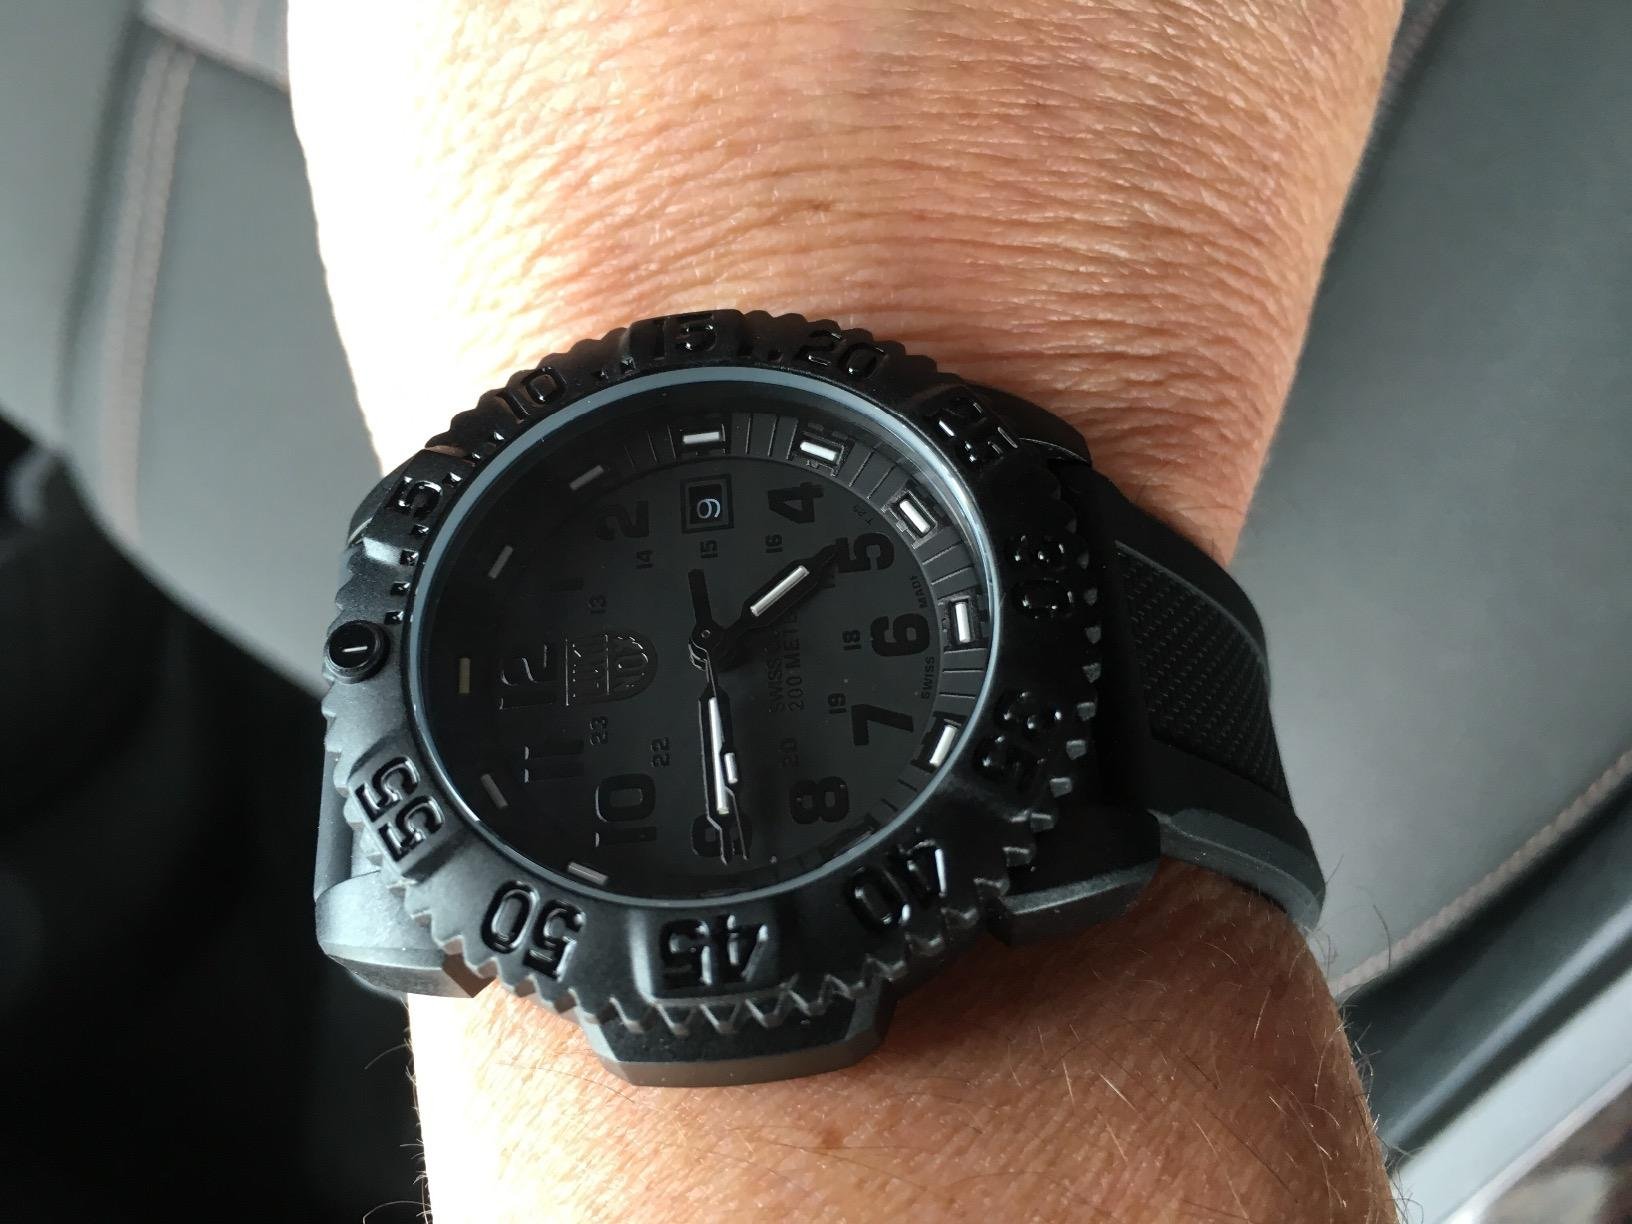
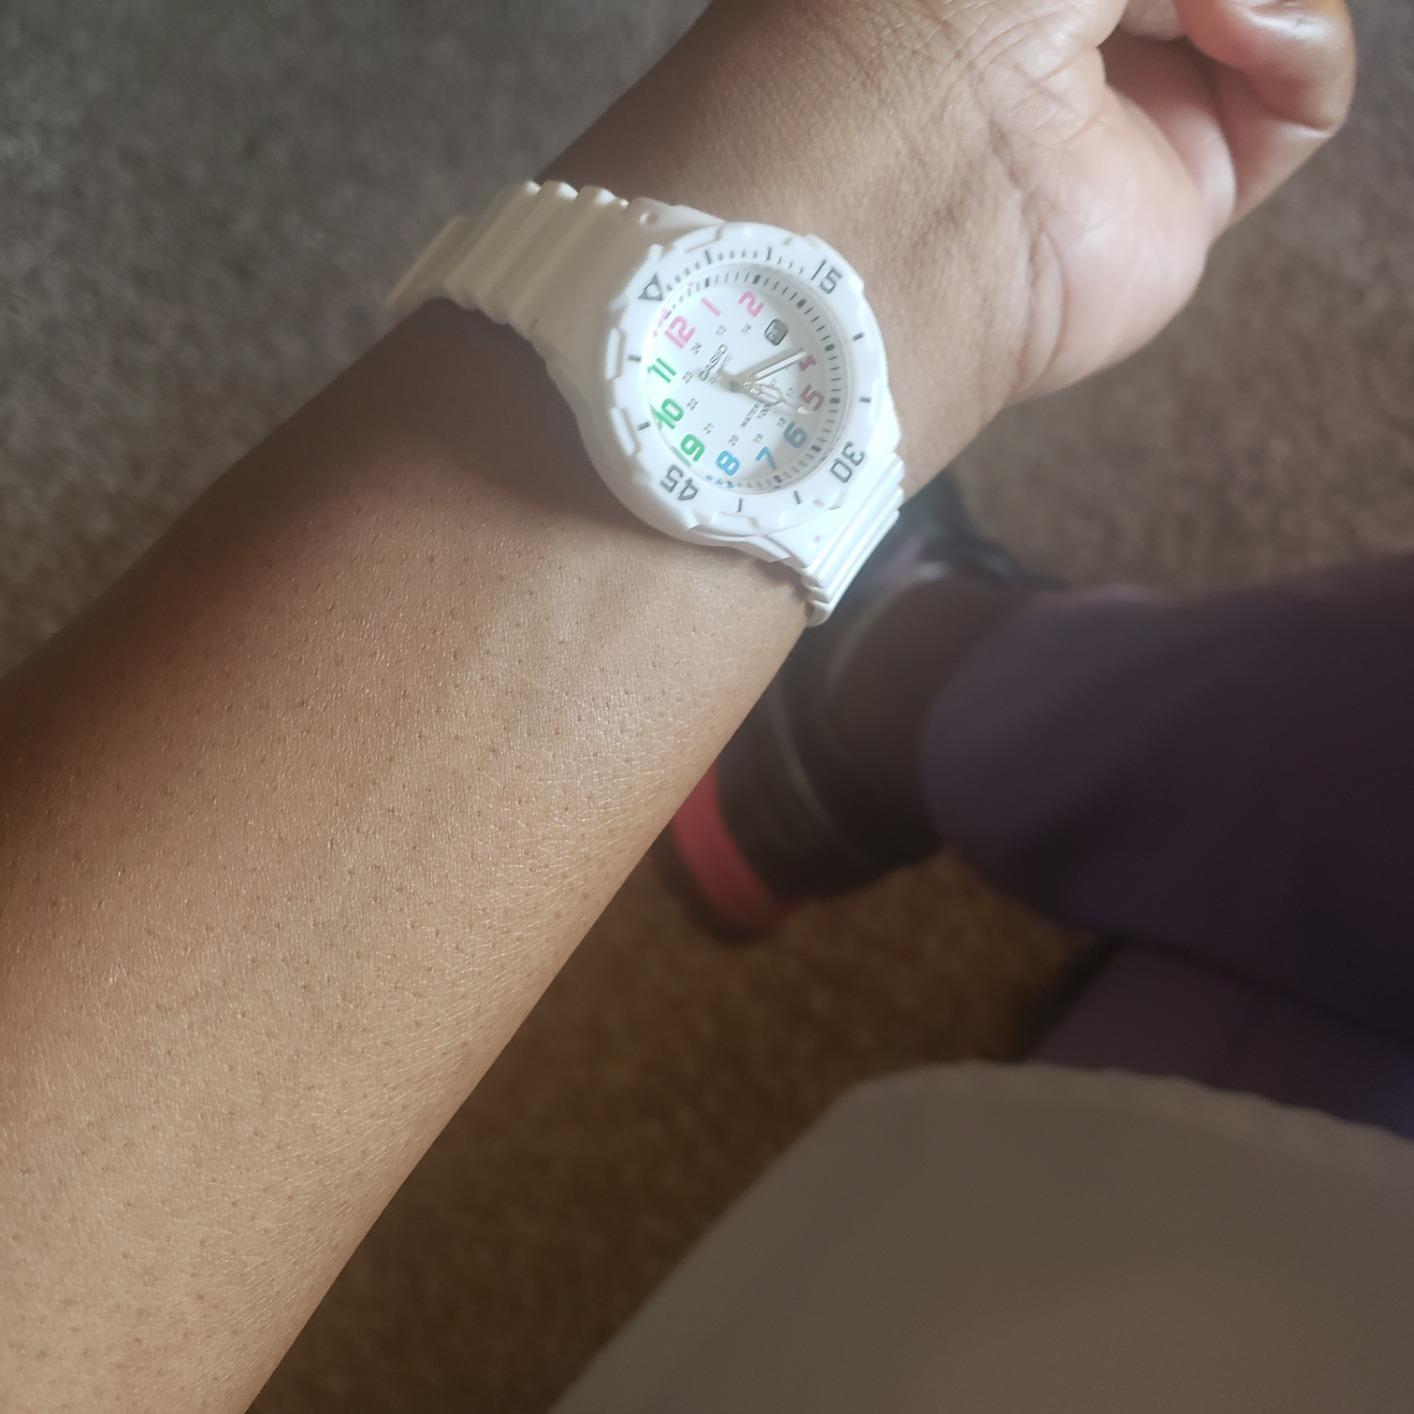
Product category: accessories_watch
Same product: no